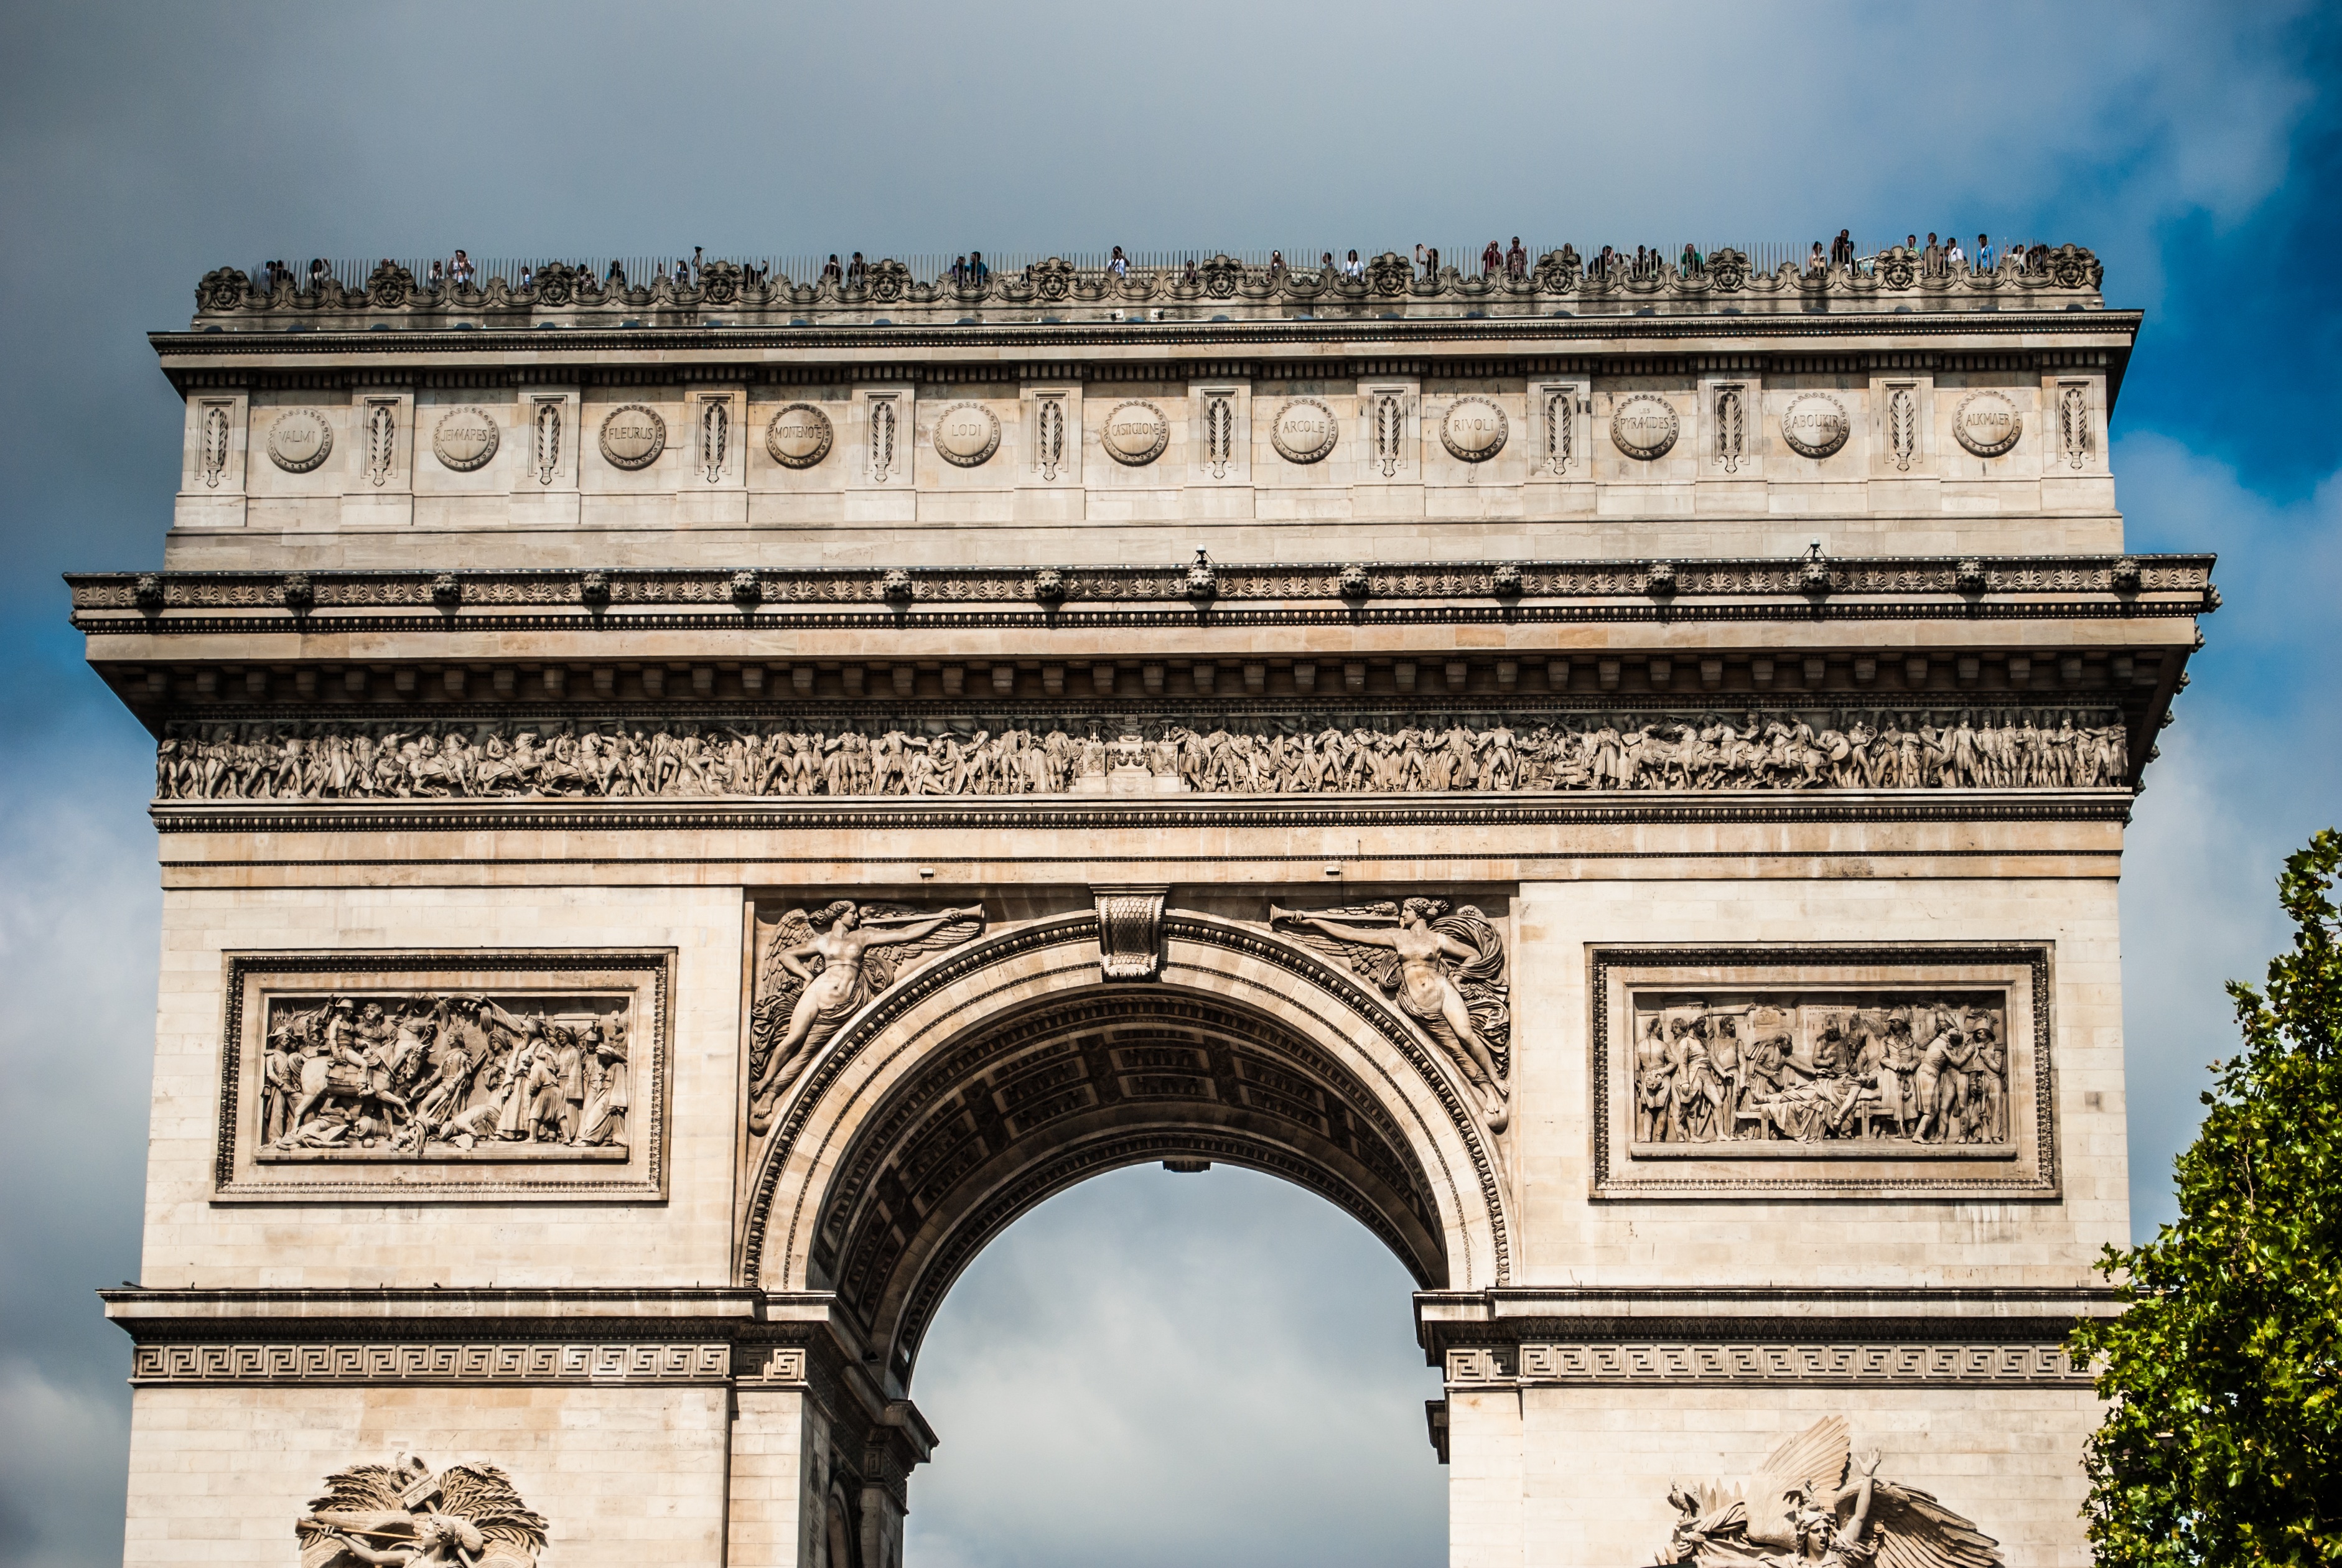
architecture, structure, palace, paris, monument, france, arch, column, landmark, facade, triumphal arch, ancient history, ancient roman architecture, arch of triumph